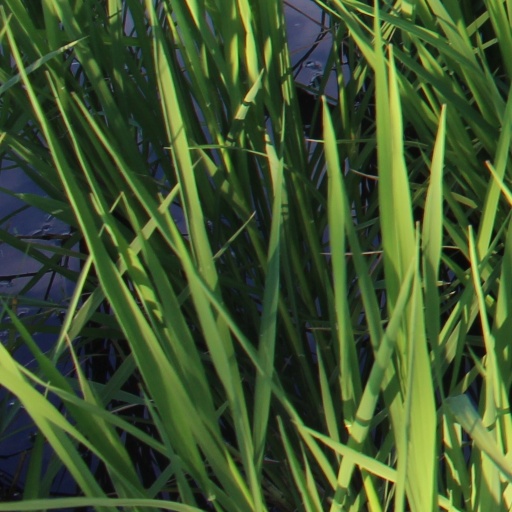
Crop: rice